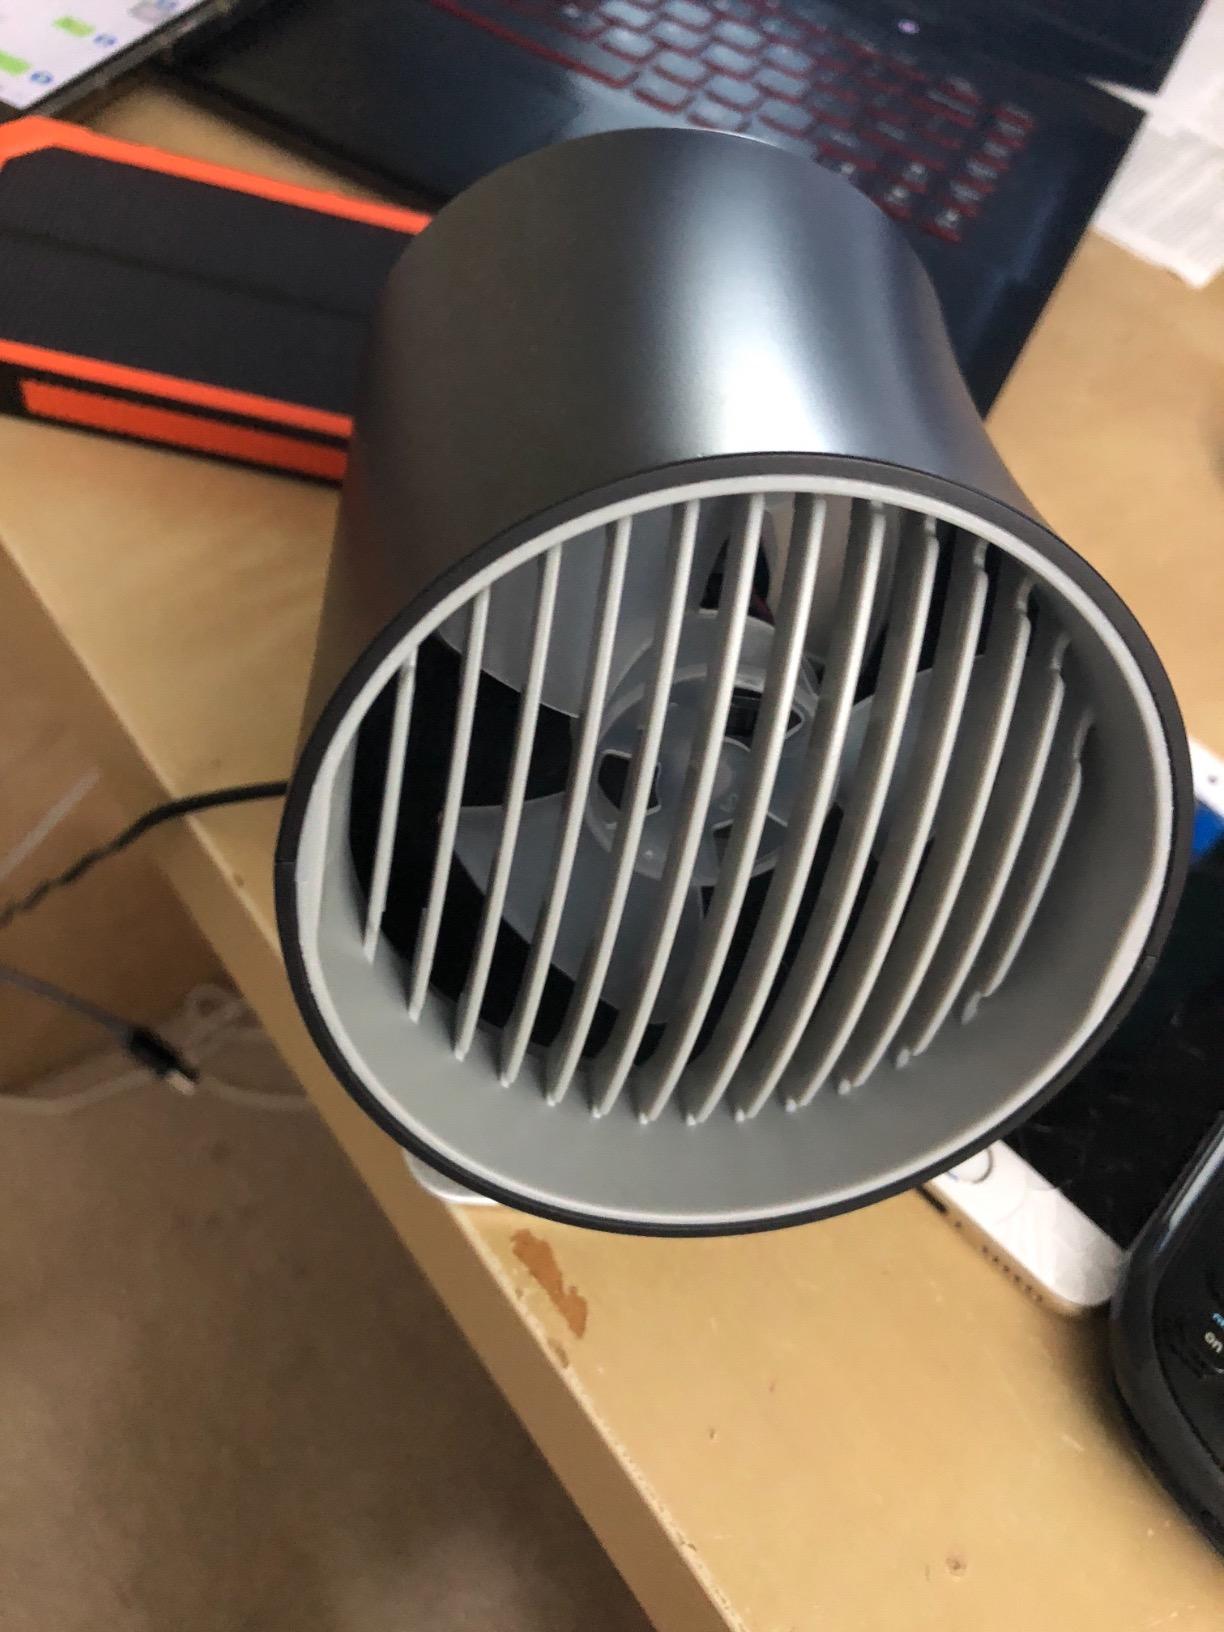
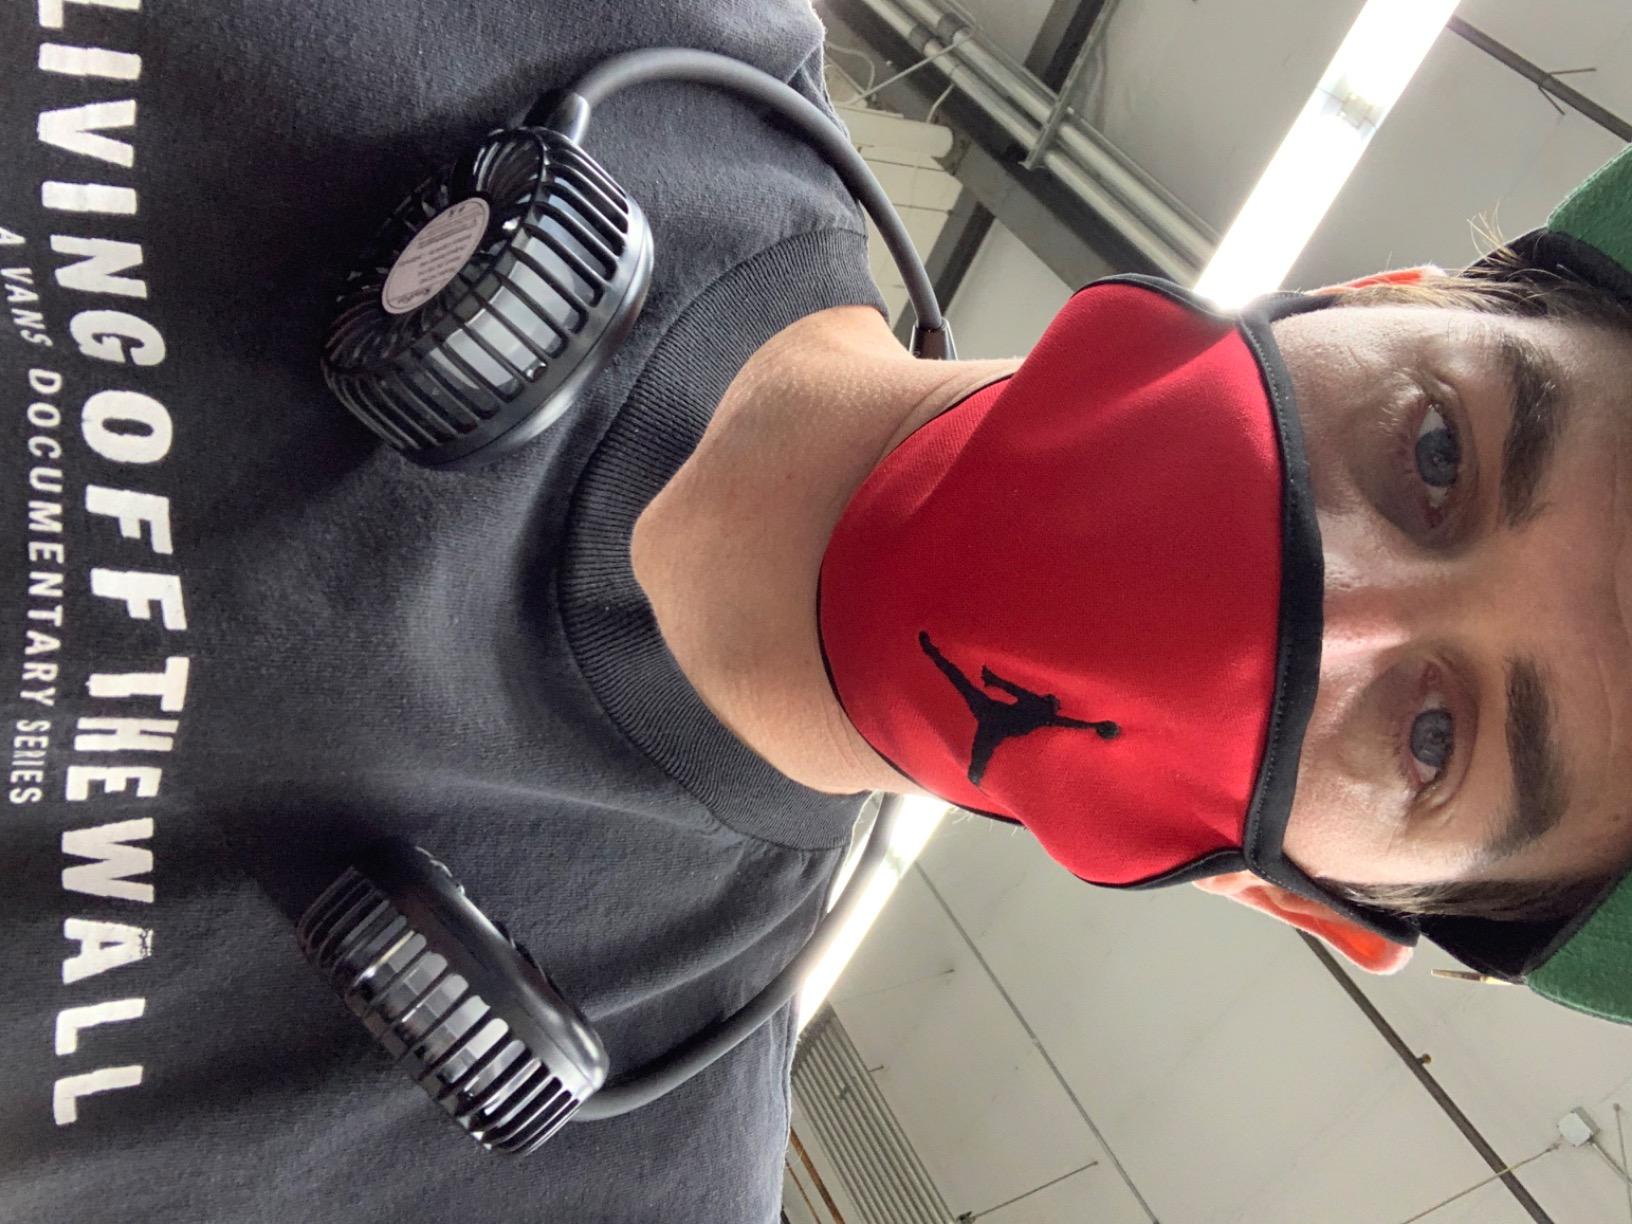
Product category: fan
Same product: no